Jerzy Petersburski

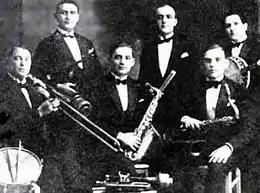
The Gold & Petersburski Orchestra, which Jerzy co-founded

Jerzy Petersburski (20 April 1895 – 7 October 1979) was a Jewish Polish pianist and composer of popular music, renowned mostly for his Tangos, some of which (such as "To ostatnia niedziela", "Już nigdy" and "Tango milonga" / English and German versions: "Oh, donna Clara") were milestones in popularization of the musical genre in Poland and are still widely known today, almost a century after their creation.